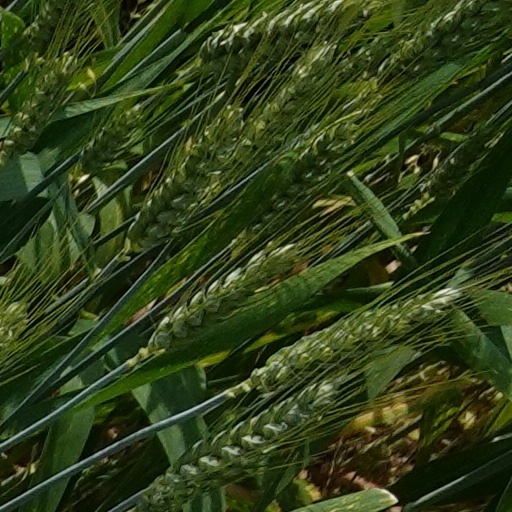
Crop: wheat